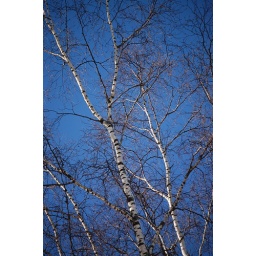
branches against the blue sky